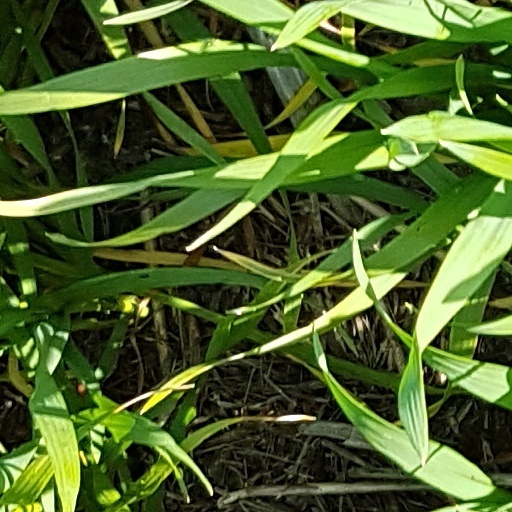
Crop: wheat